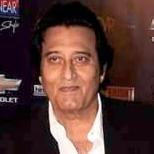
Age: 65